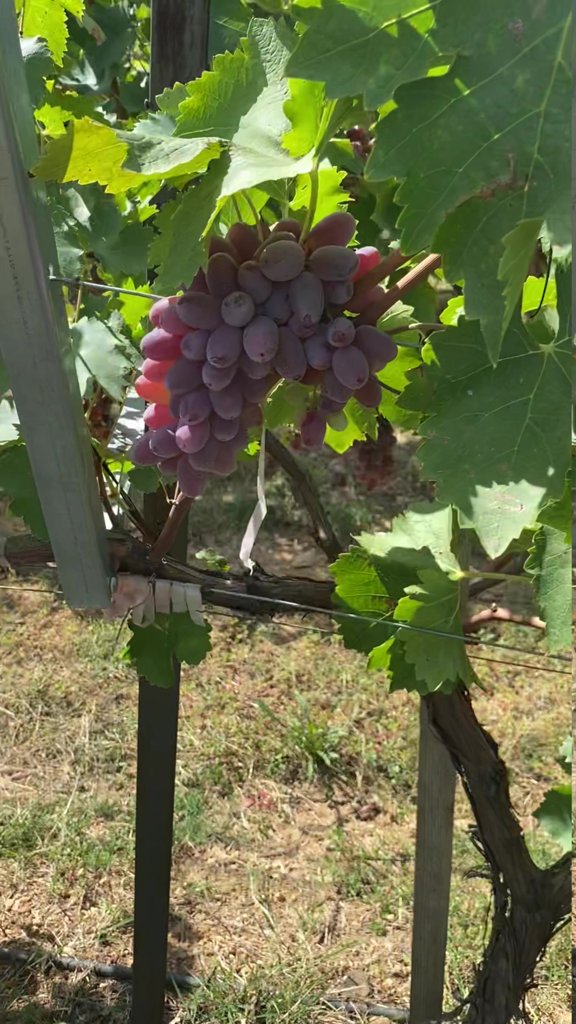
Berries visible: 56
Grape clusters: 1